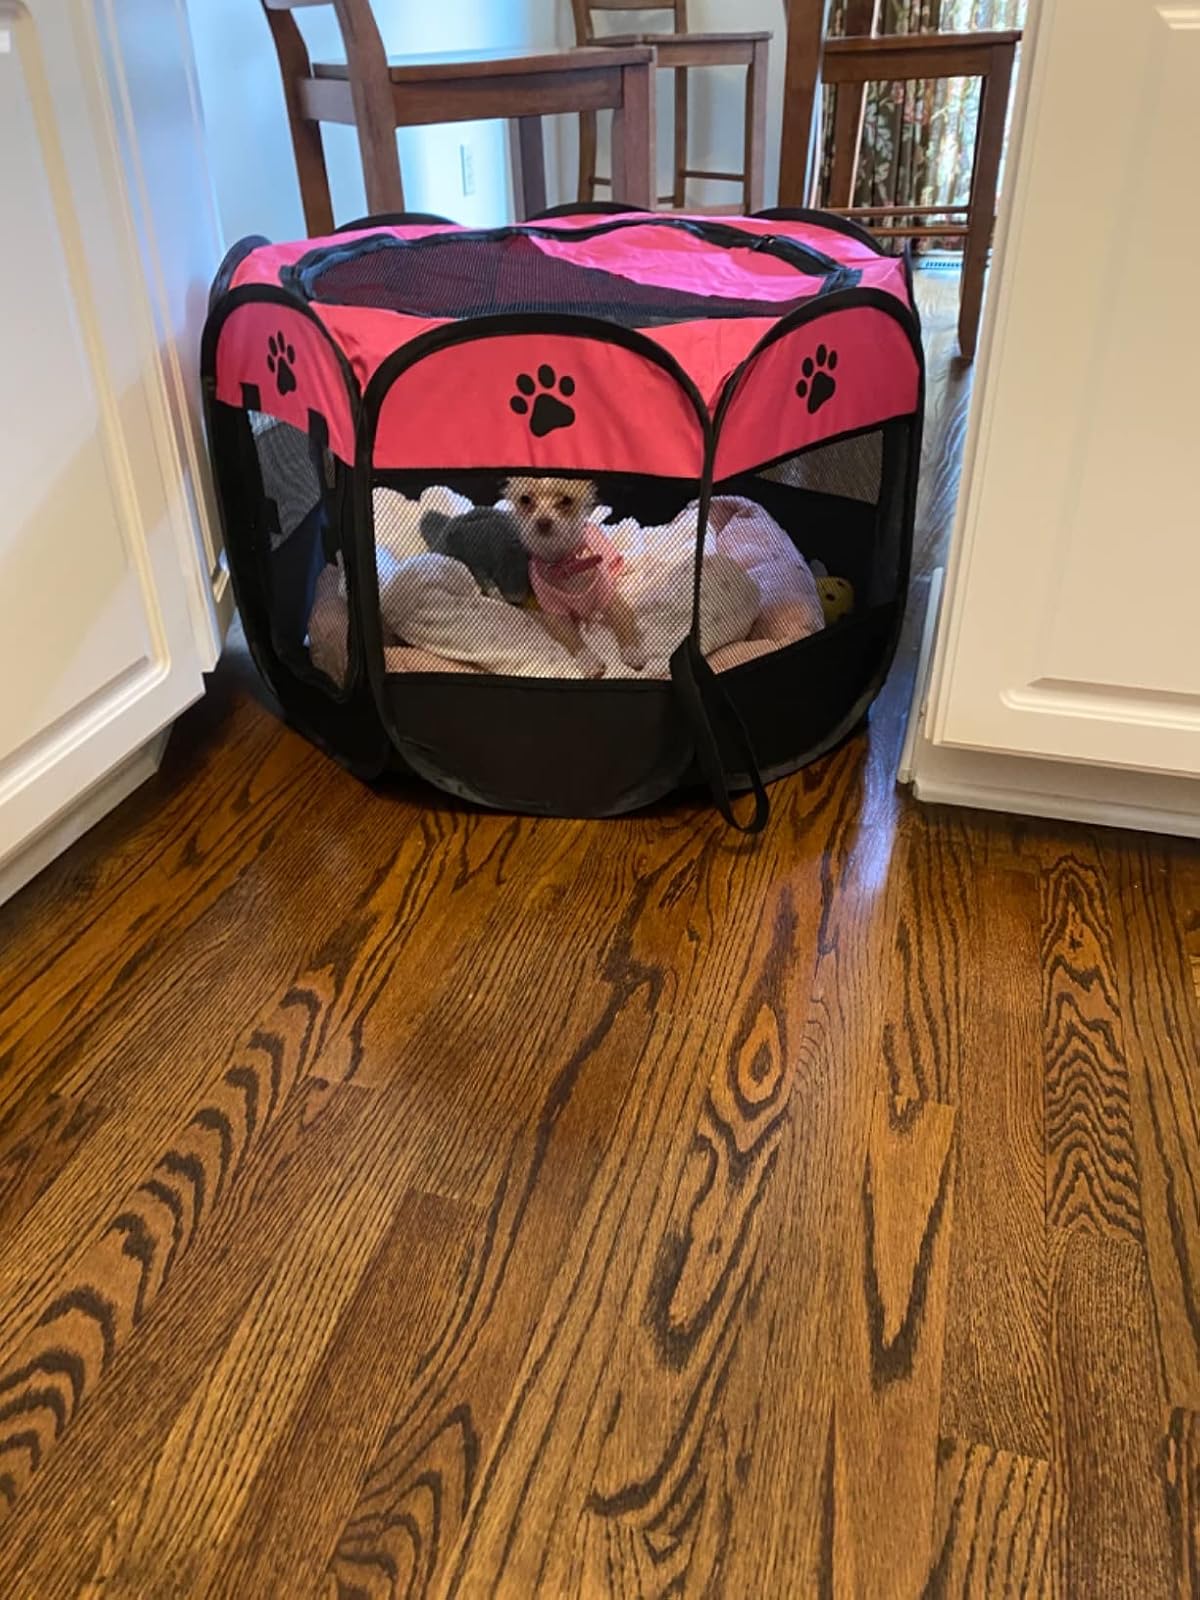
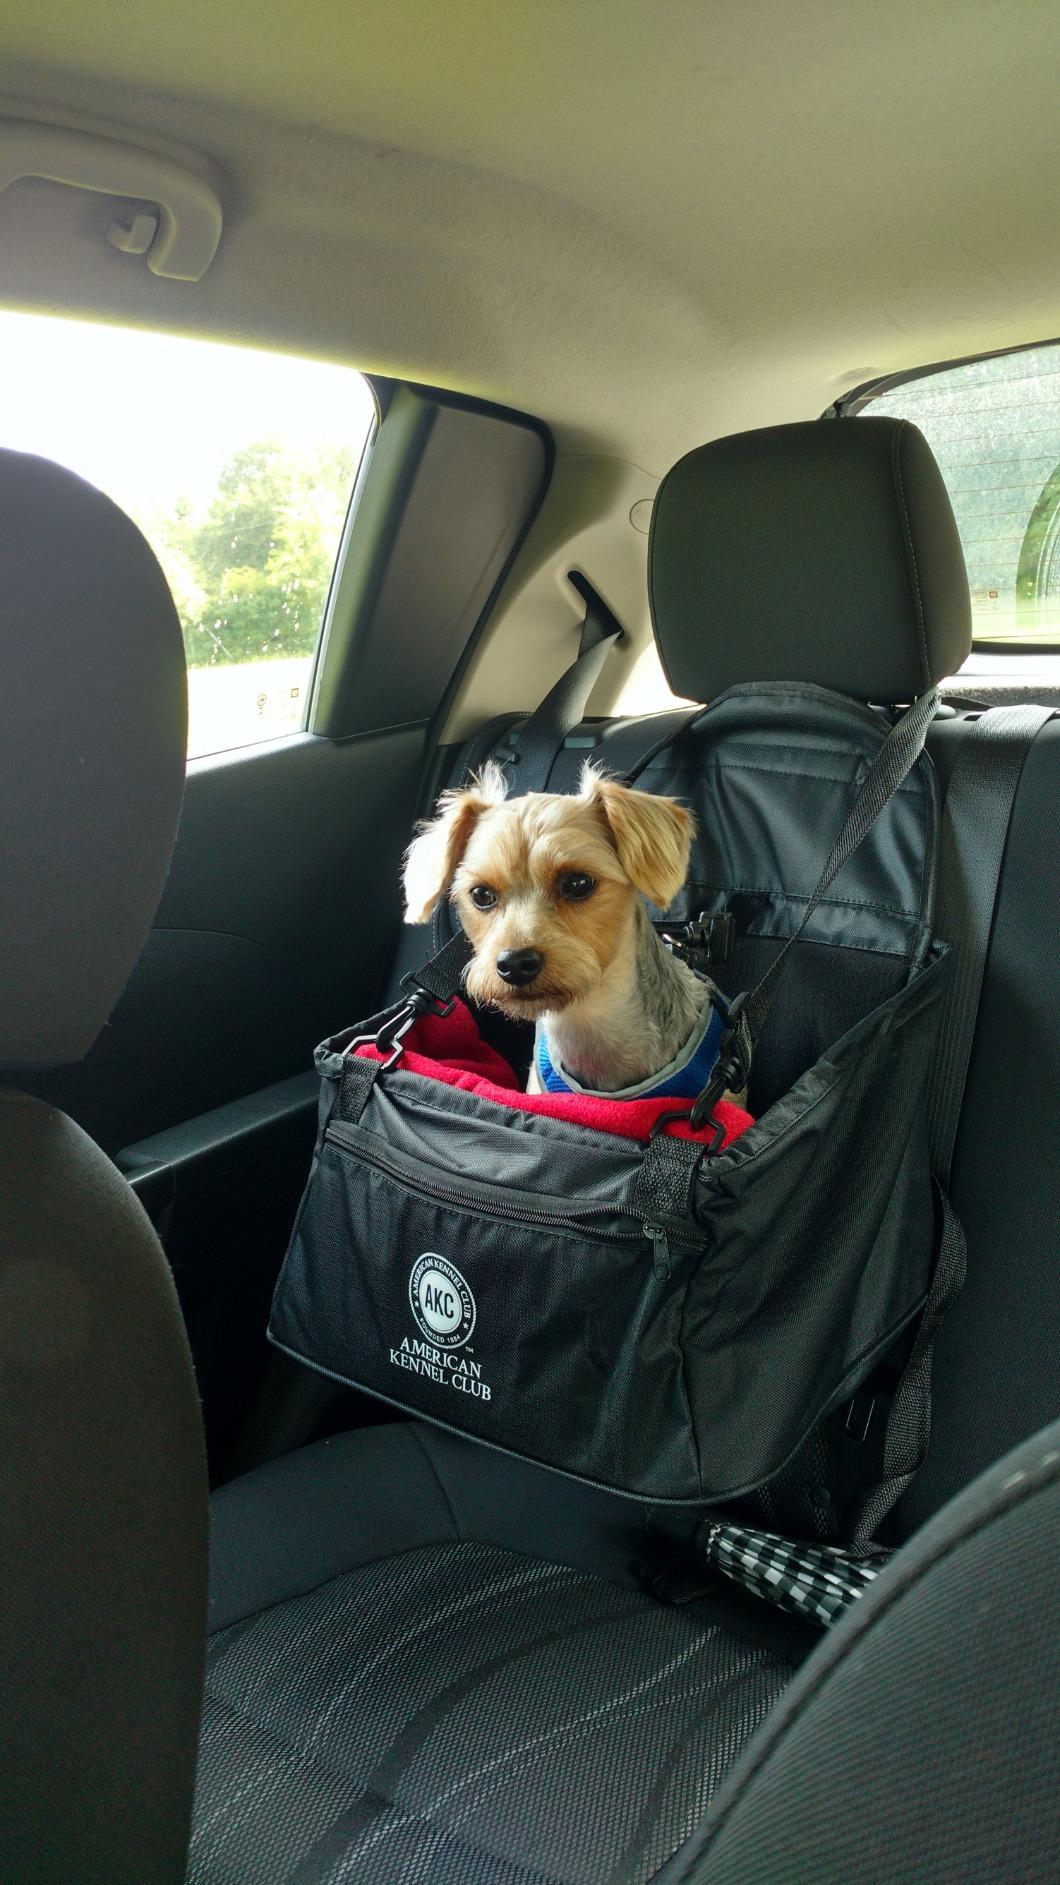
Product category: items_kennel
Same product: no